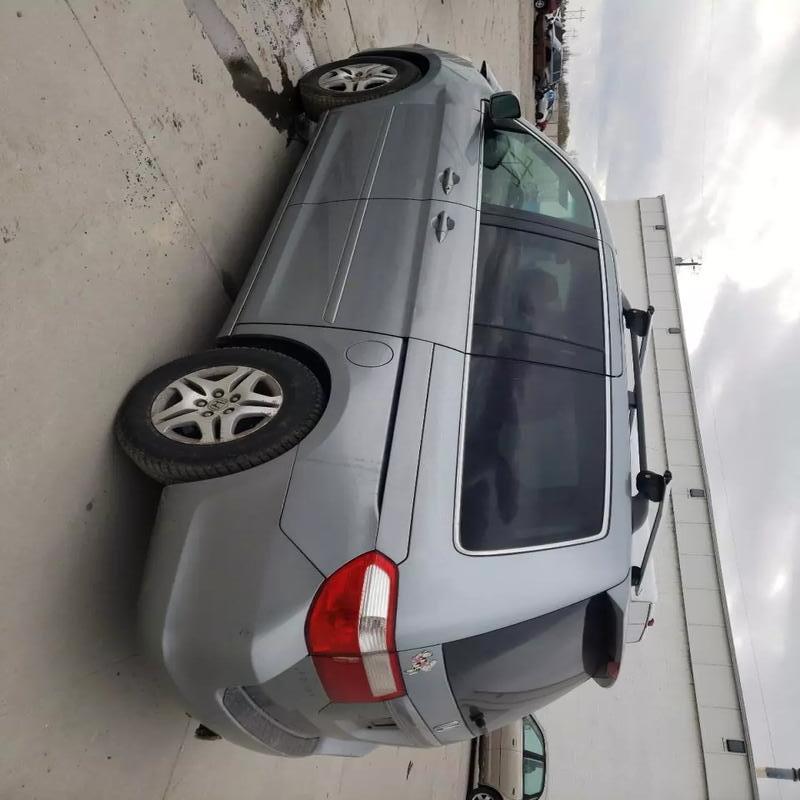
Aucun dommage détecté.
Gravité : aucun